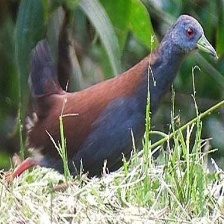
Species: BLACK TAIL CRAKE
Scientific name: AMAURORNIS BICOLOR